Ronald Nored

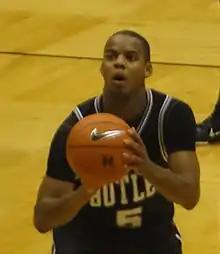
Nored as a player at Butler.

Ronald Nored (born March 1, 1990) is an American basketball coach, currently an assistant coach for the Atlanta Hawks of the National Basketball Association (NBA). Previously he served as the head coach of the Long Island Nets of the NBA G League, and an assistant coach for the Maine Red Claws of the Boston Celtics organization. He is a former point guard for Butler University's basketball team.